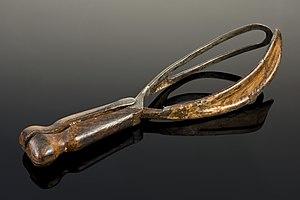
La fièvre puerpérale est une maladie infectieuse de la femme, qui survient après un accouchement ou une fausse couche, surtout dans le cas où l'expulsion du placenta n'a pas été complète.